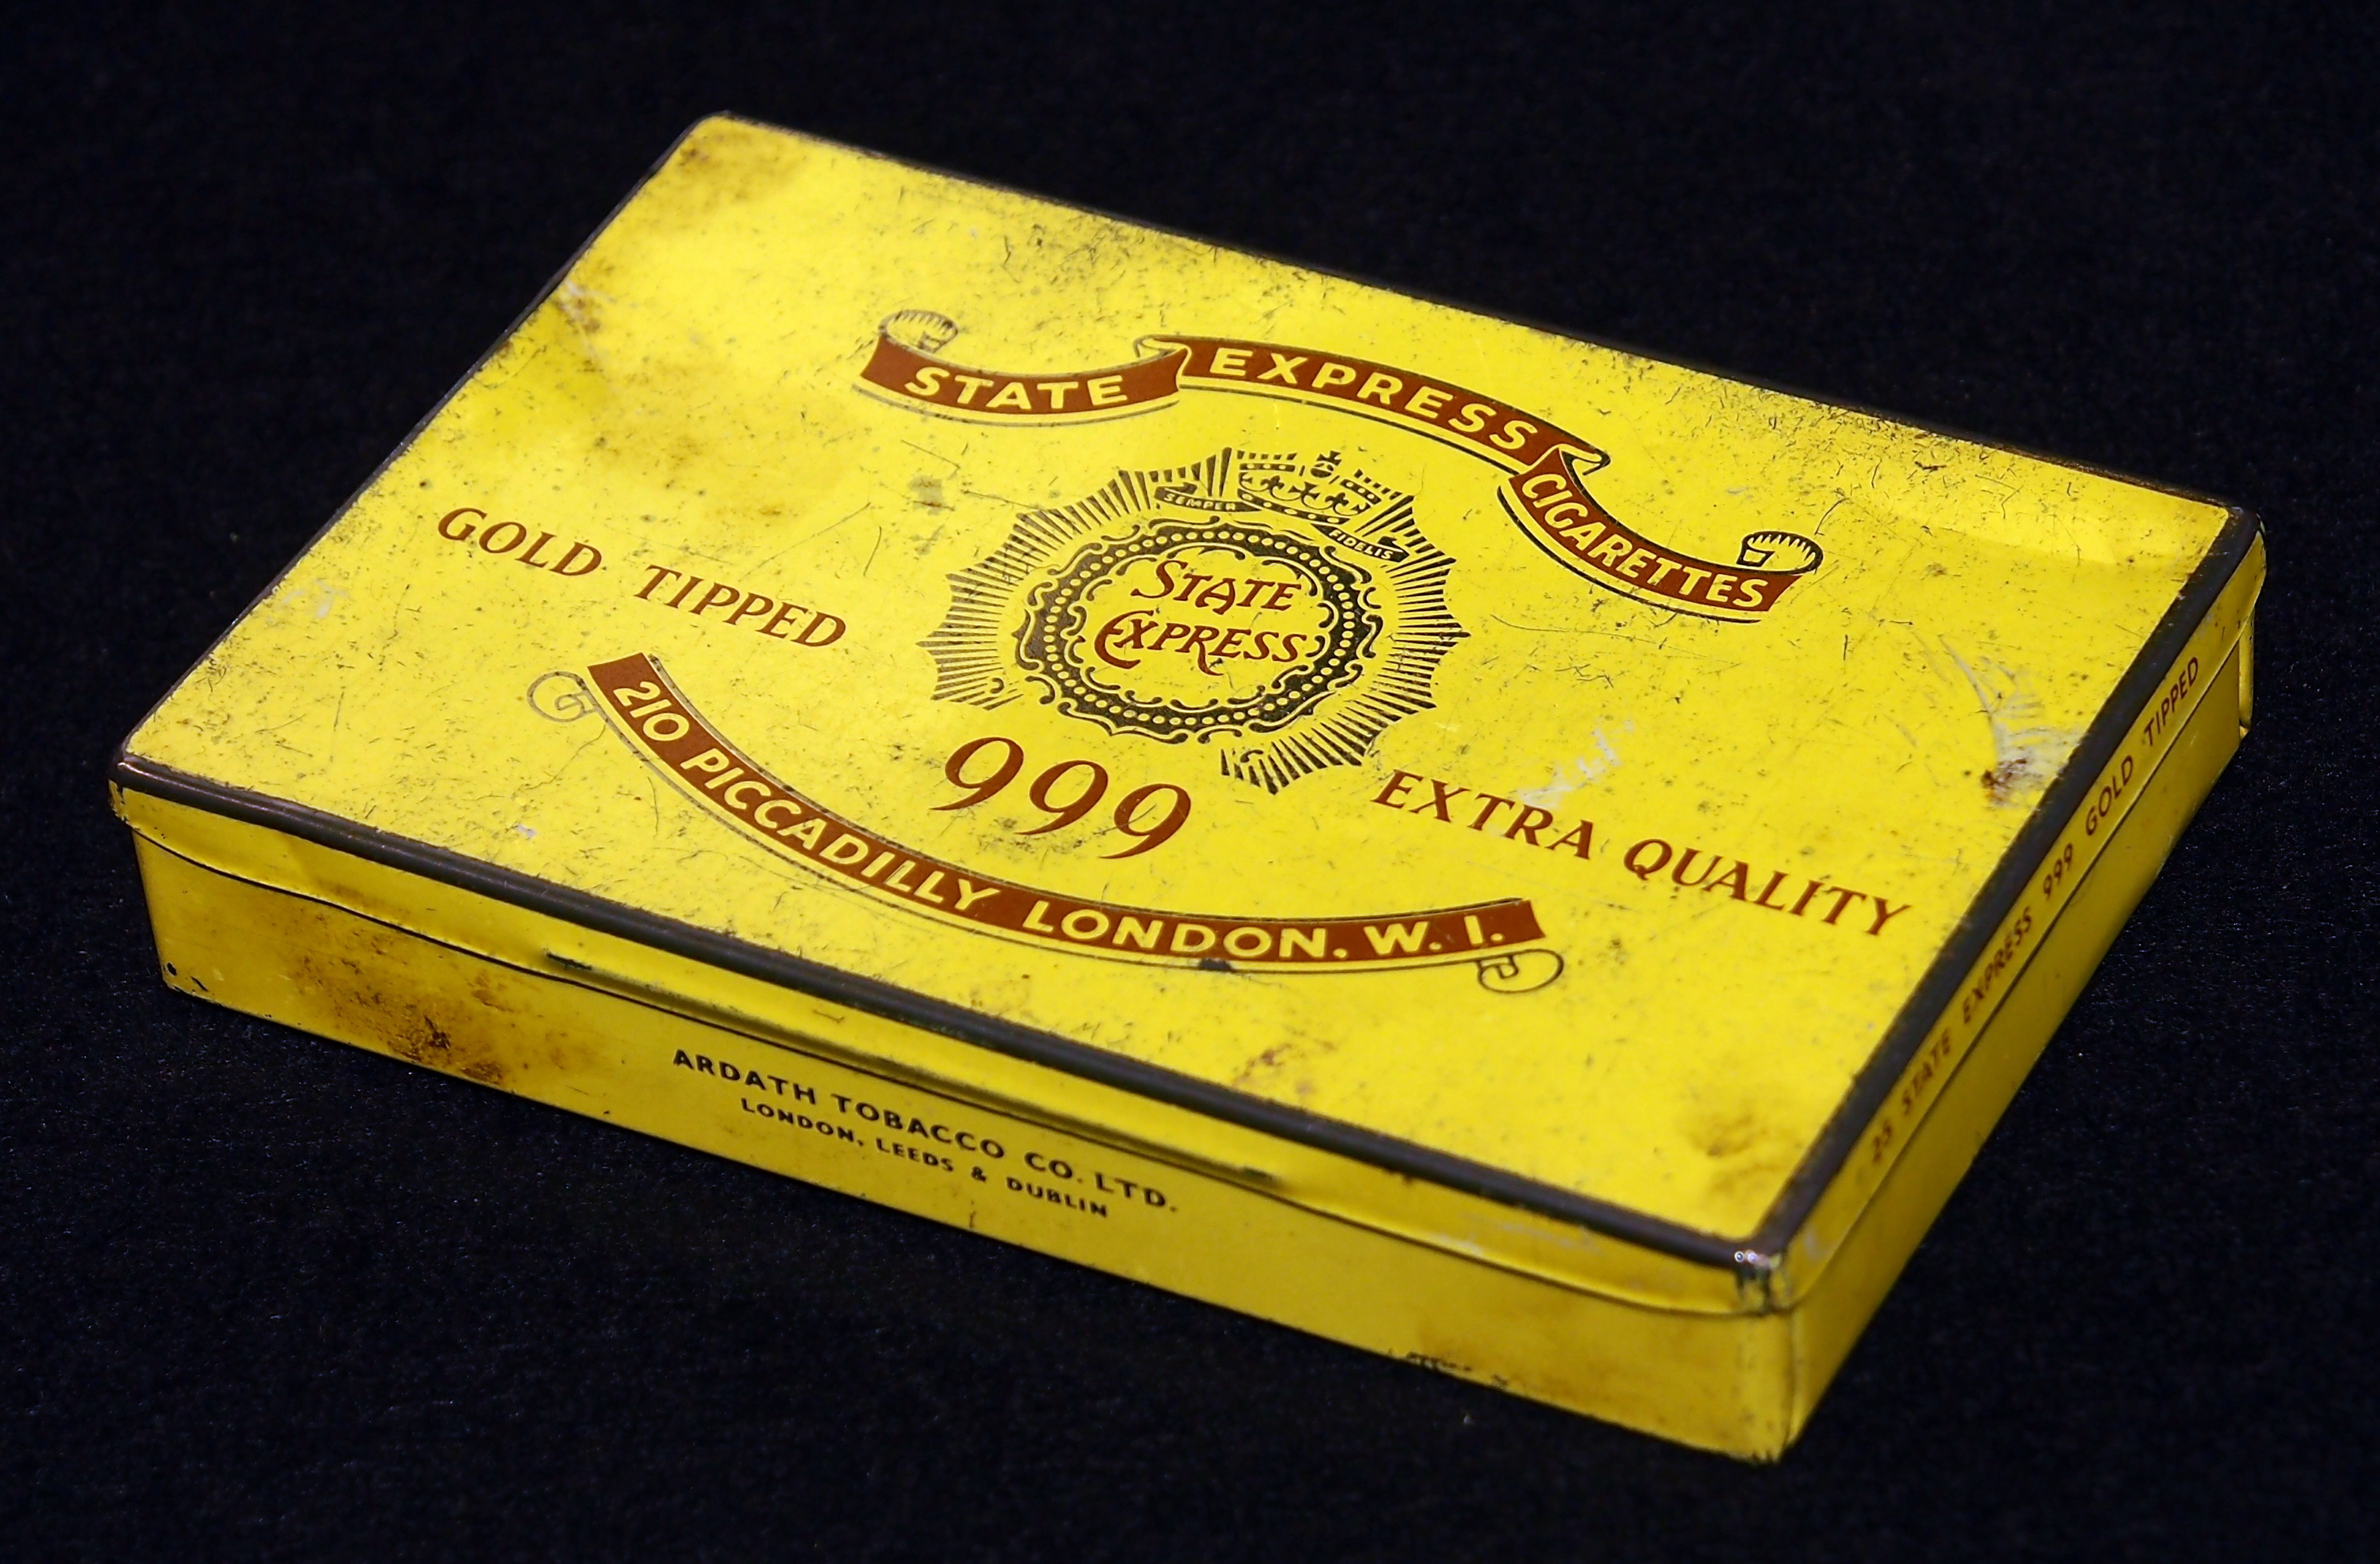
vintage, old, metal, box, yellow, label, product, gold, cigarettes, packaging, tin, pack